Prospect Park (Brooklyn)

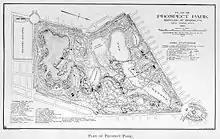
1901 map of Prospect Park, published in the Parks Department's 1902 Annual Report

Prospect Park became widely used after its opening, and many sports were hosted there. By the late 19th century, archery was among the most popular sports being practiced on the Long Meadow, and up to 100 groups would convene on the Long Meadow to play croquet on weekend afternoons. During winters, people practiced "ice baseball" on the lake. Ice skating was also a common sport, and was frequently practiced on the lake during the winter. Because picnicking was banned in Central Park, and generally disapproved-of in many other parks in Manhattan, Prospect Park became a popular picnic spot. However, this also resulted in litter, and by 1881, "The New York Times" was receiving complaints about a lack of cleanliness in the park.